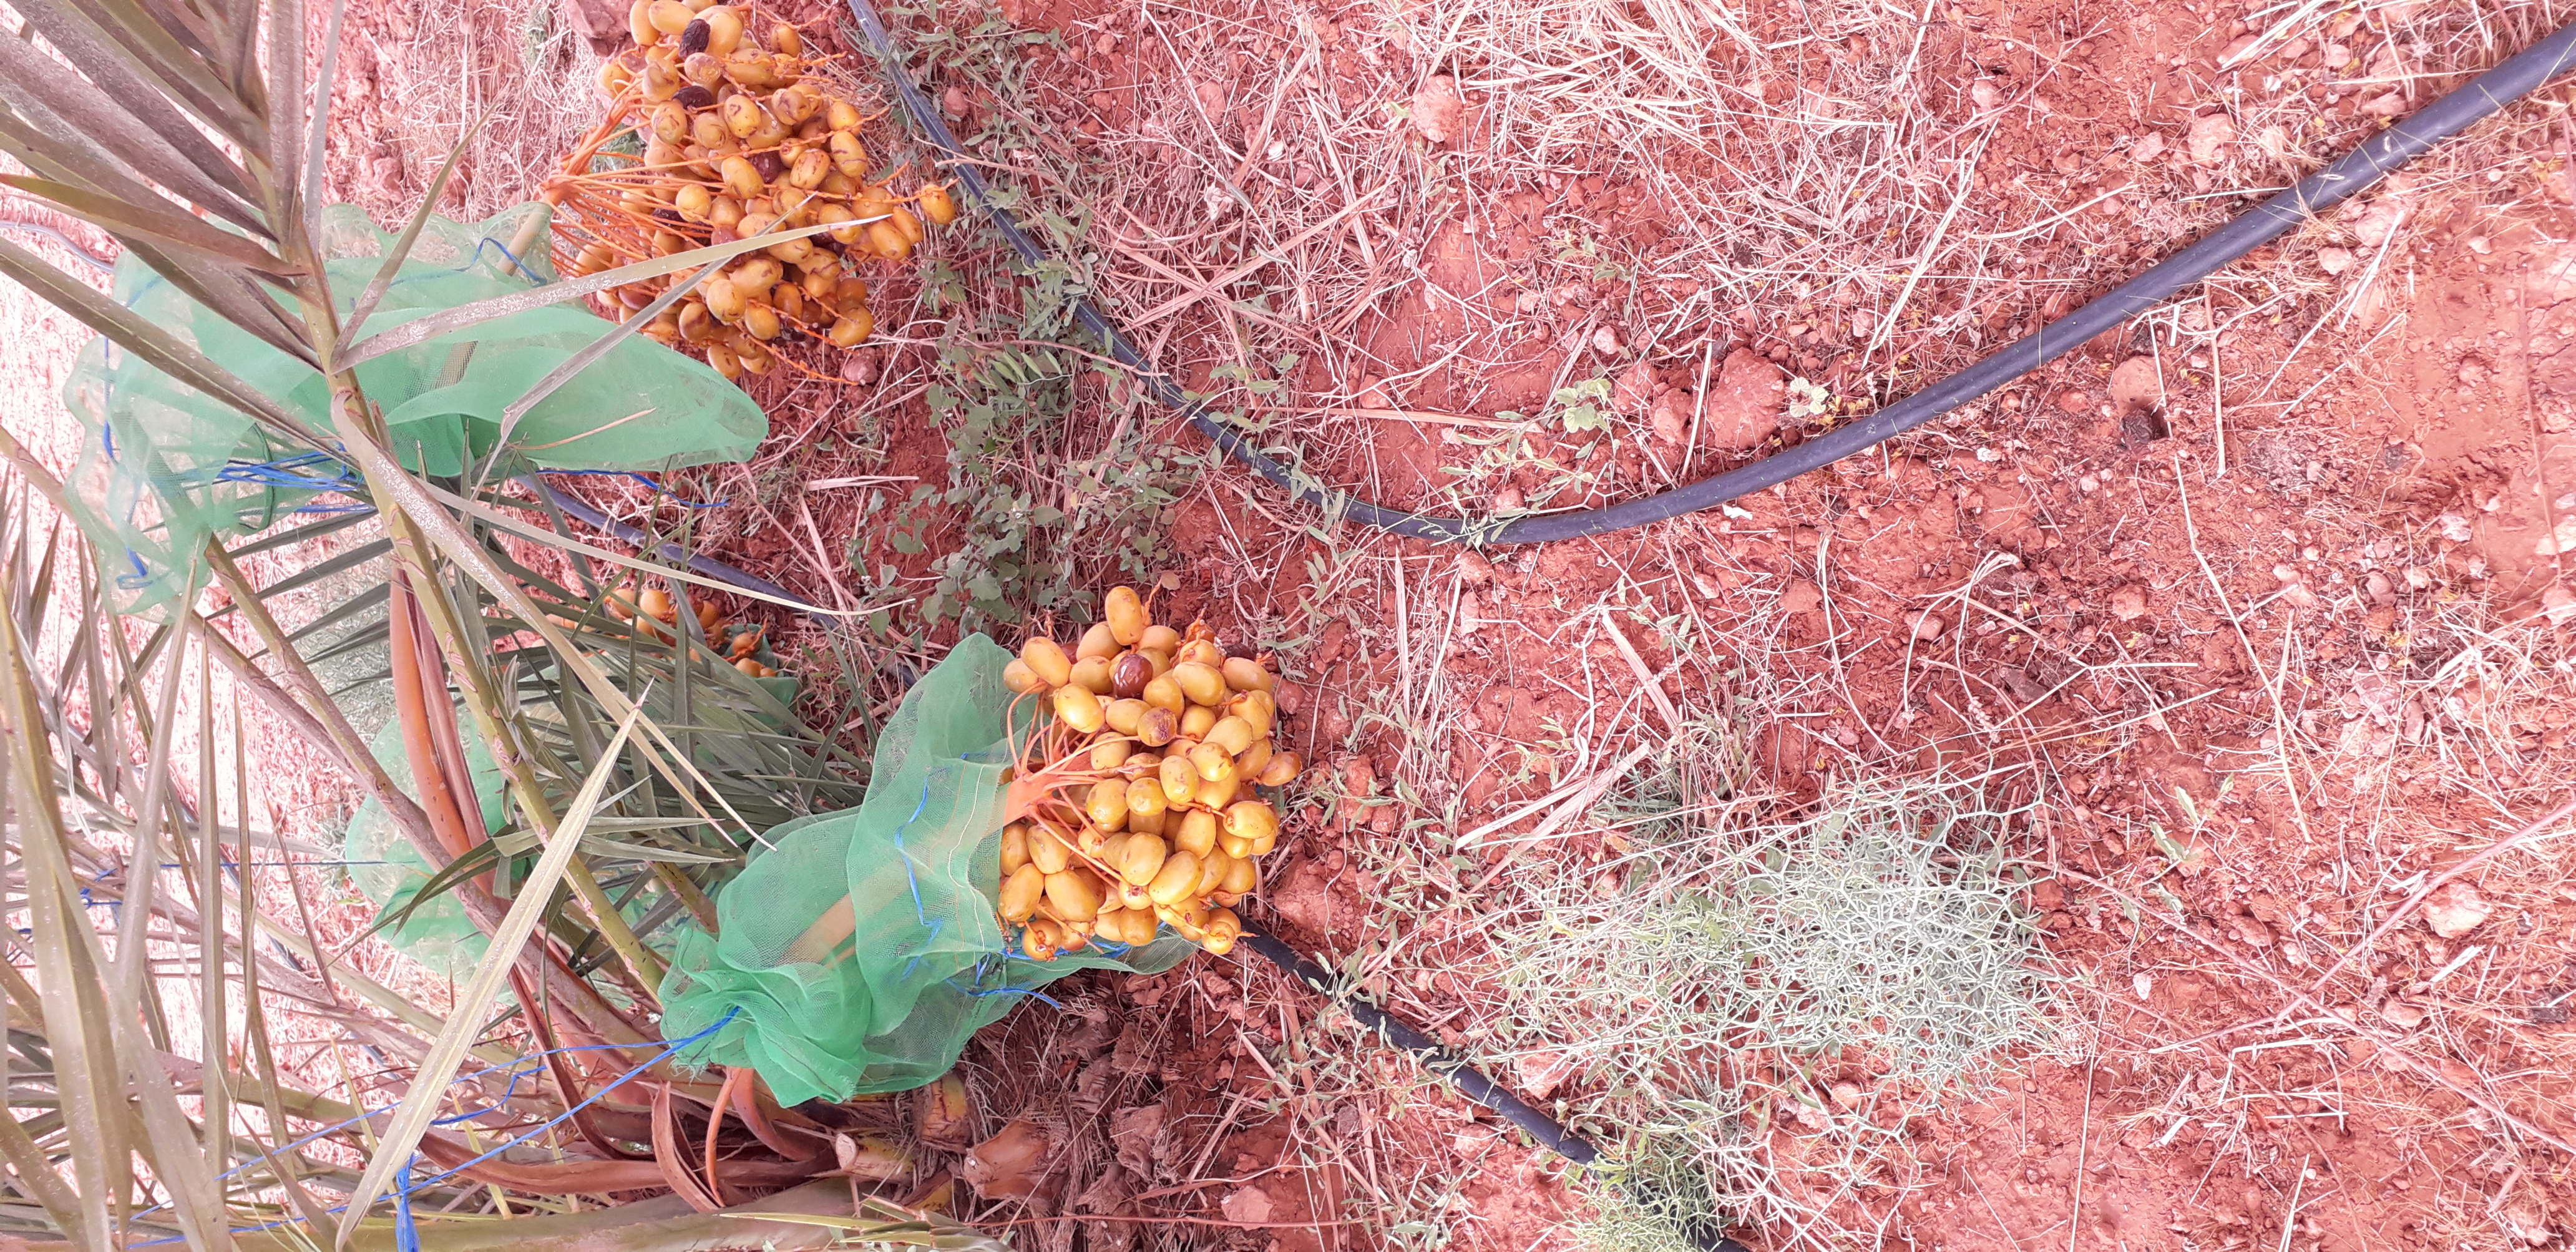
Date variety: Boufagous